Godava

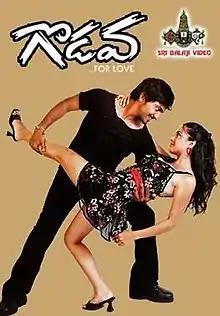
Theatrical Release poster

Godava is a 2007 Telugu-language film directed by A. Kodandarami Reddy and stars his son Vaibhav and Shraddha Arya in the lead roles alongside Sayaji Shinde who plays a supporting role. This film marks the film debut of Reddy and the Telugu film debut of Arya.